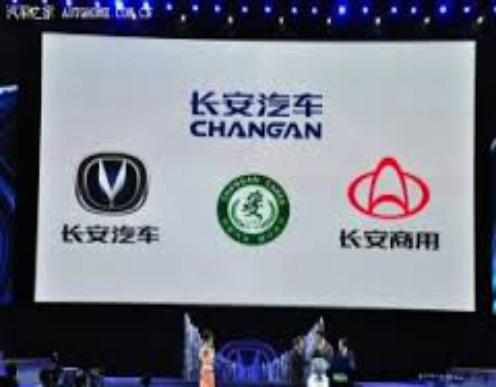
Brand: chang'an-2
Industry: Transportation